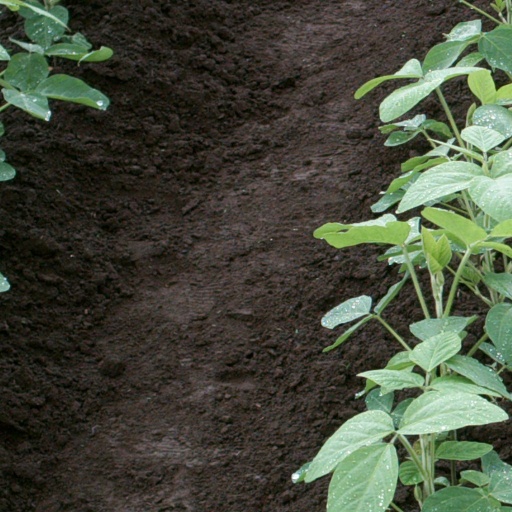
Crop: soybean